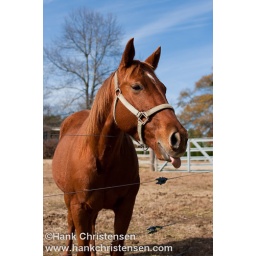
Horse standing in a field with its tongue out, Loganville, Georgia